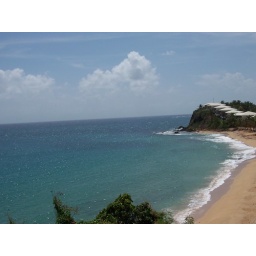
A View of the beach from the tour bus in Antigua